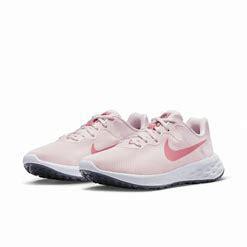
Brand: Nike
Model: Revolution 6 Next Nature